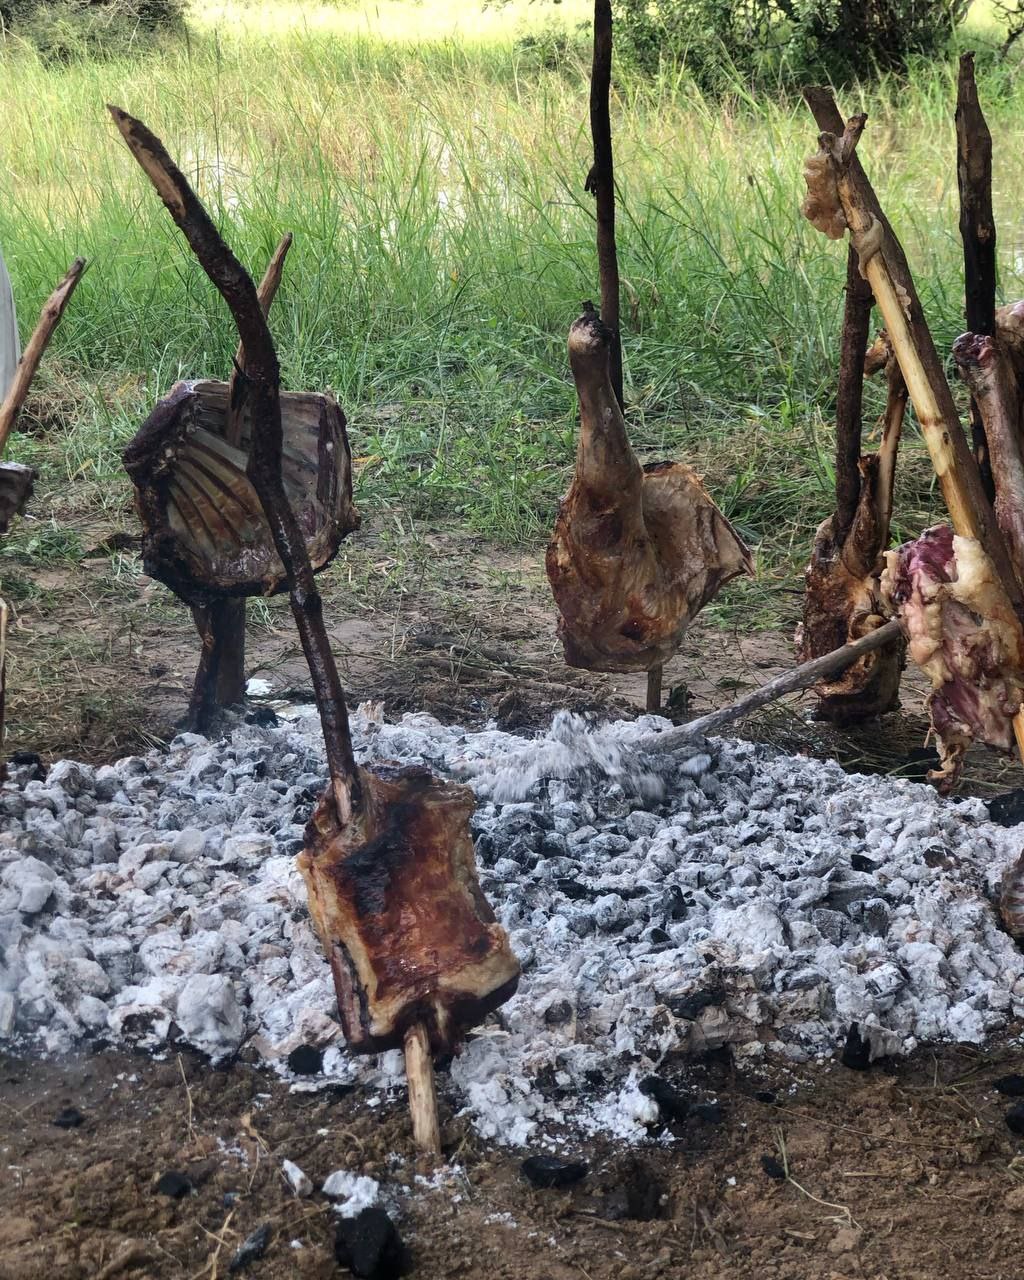
الوصف بالفصحى: قطع من اللحم تُطهى ببطء فوق الجمر المشتعل باستخدام أعواد خشبية في الهواء الطلق
الوصف بالعامية السودانية: شواء "أقاشي" أو لحم جمر بالطريقة التقليدية معلق في حطب فوق الرماد الحار
التصنيف: Food & Drinks
التصنيف الفرعي: Local objects & cultural items